Cetaceans of the Caribbean

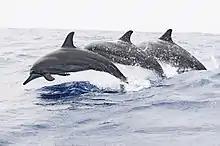
Spinner dolphin in Guadeloupe

The world distribution of the spinner dolphin is similar to that of the pantropical spotted dolphin.